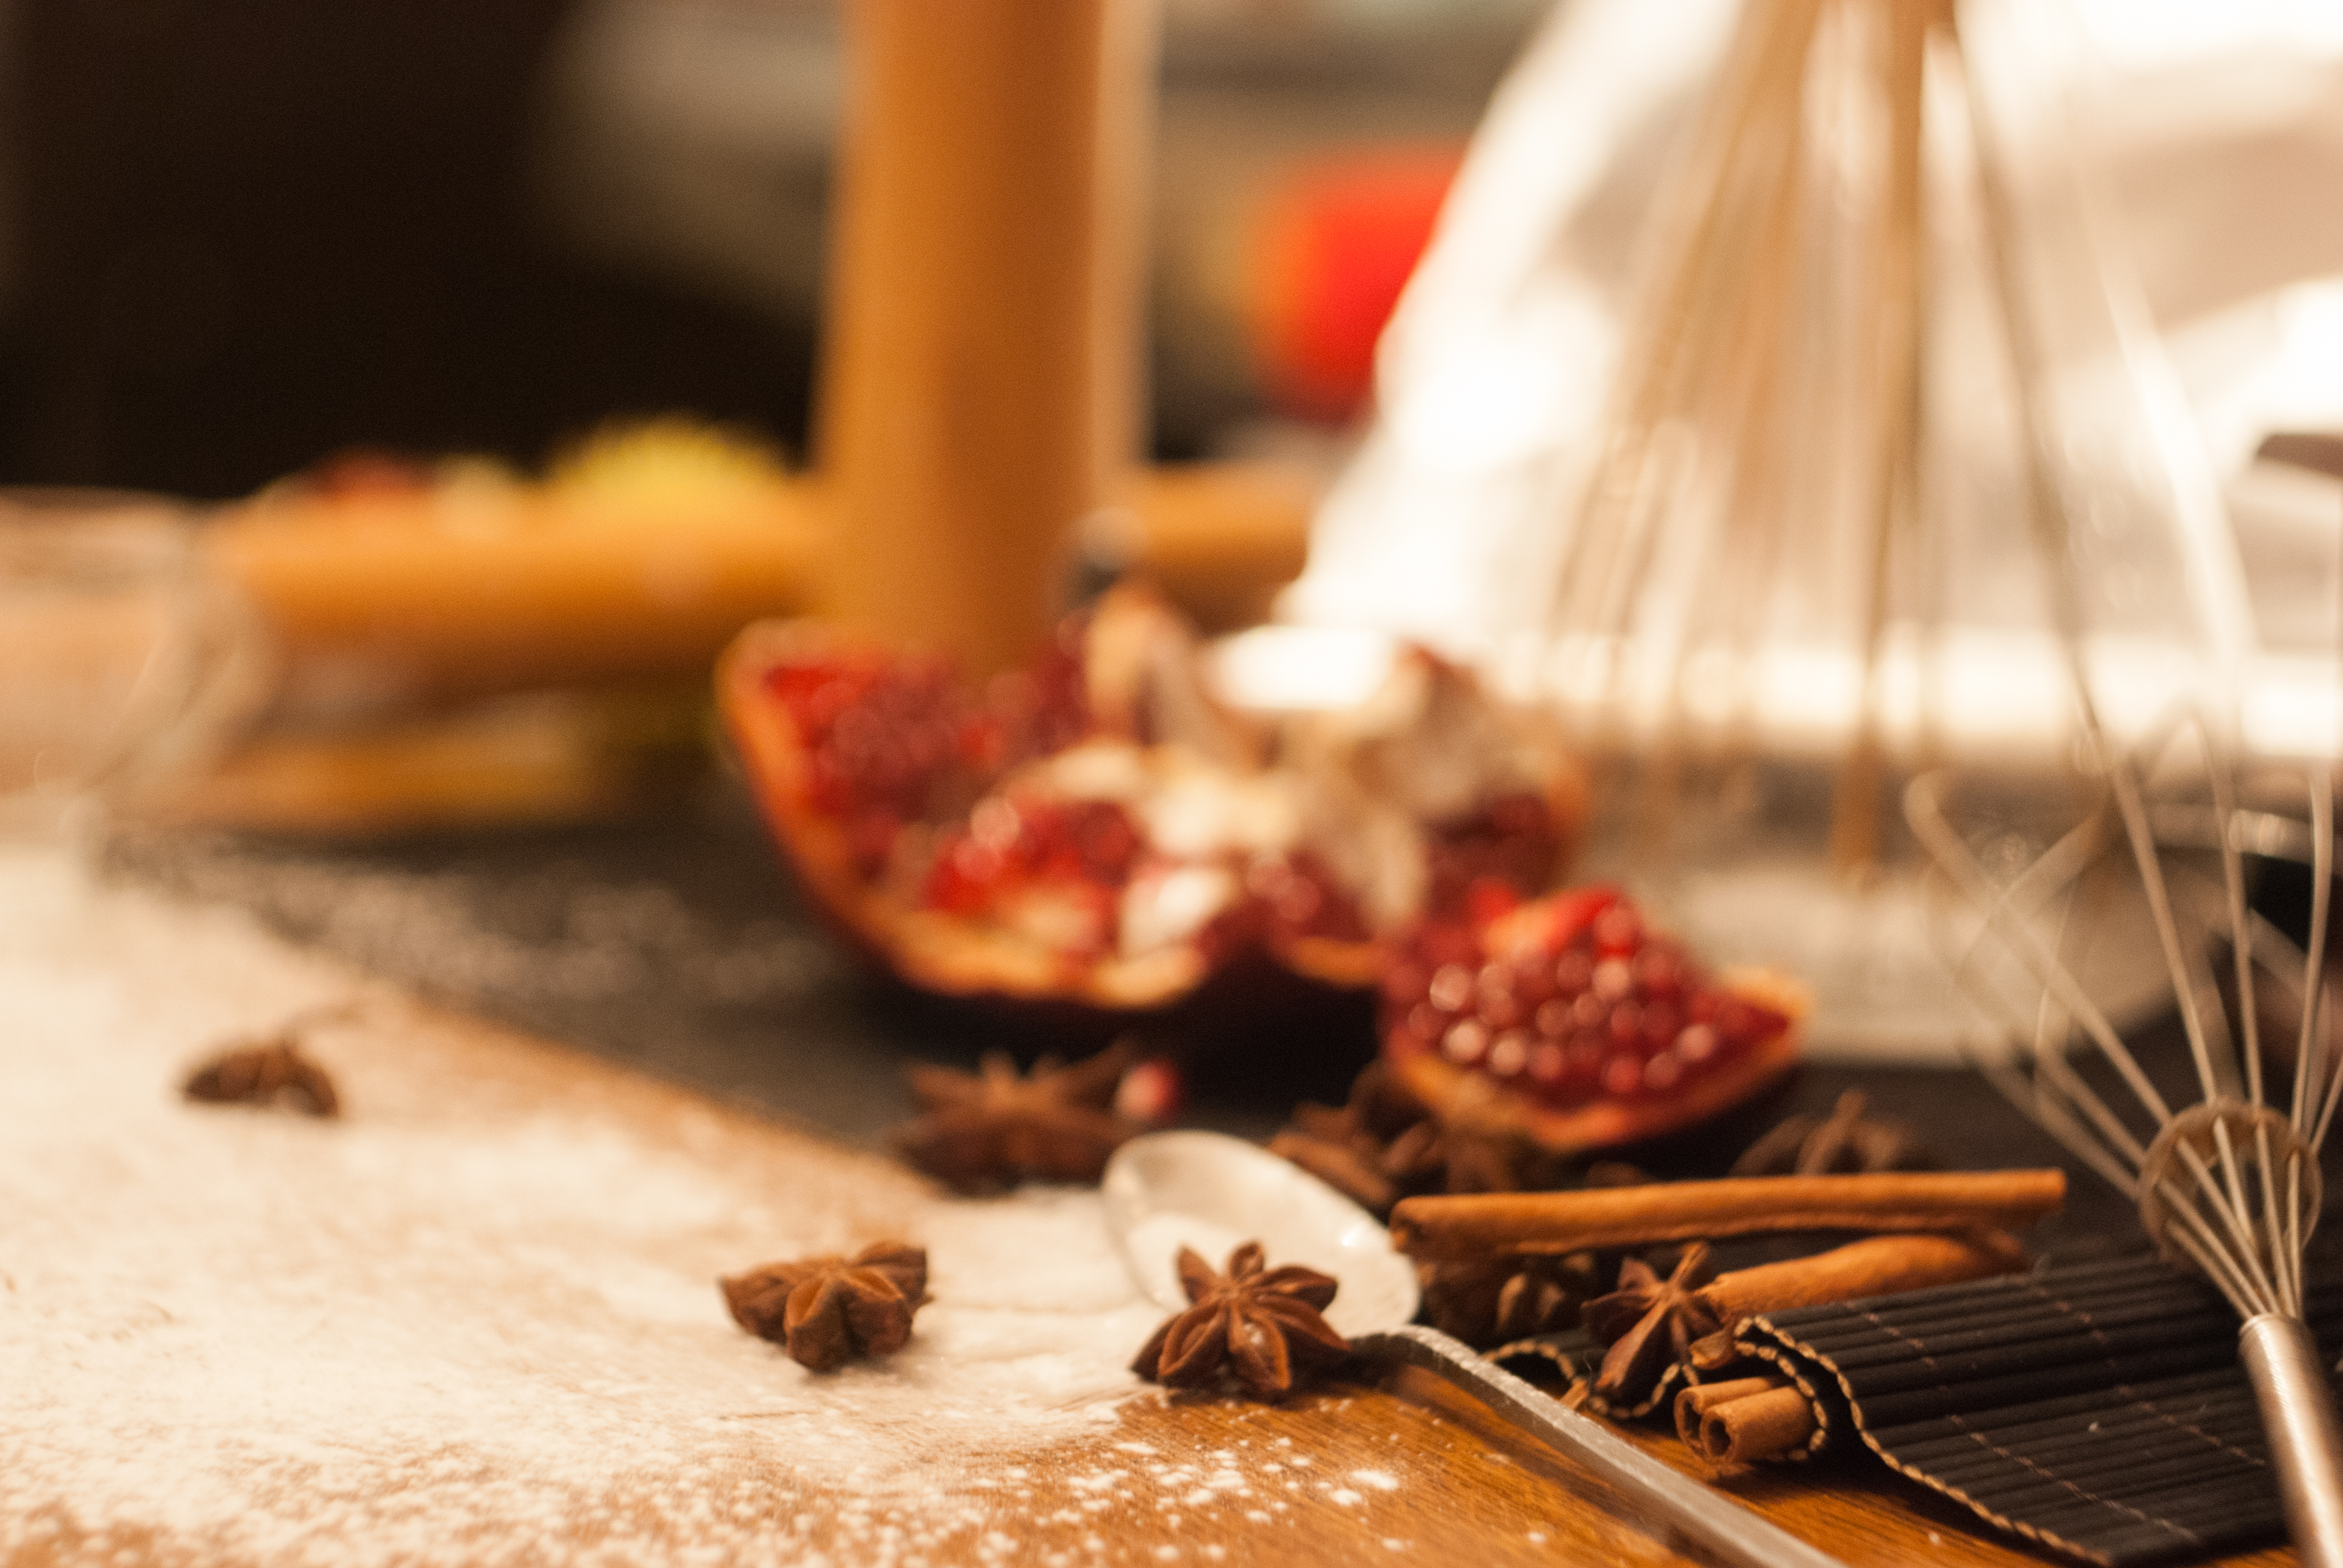
still life, garnet, anise, flour, kitchen, cooking, food, dessert, dish, breakfast, brunch, finger food, recipe, cuisine